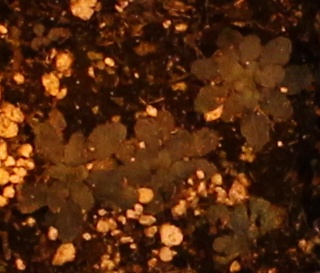
Label: Horseweed